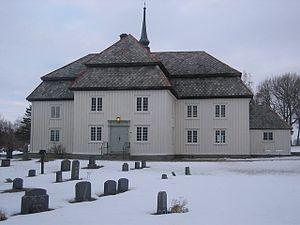
L'église d'Evenes est une église paroissiale luthérienne située dans la municipalité d'Evenes, dans le nord du comté de Nordland, en Norvège. Elle est rattachée au doyenné d'Ofoten et au diocèse de Sør-Hålogaland de l'Église de Norvège. Elle est protégée au titre de kulturminne.